Prince Hal

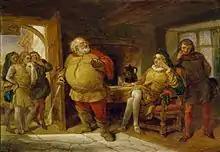
Hal listens to Falstaff's lies in "Henry IV, Part 1".

In the two plays, the diminutive "Hal" is only ever used of the prince, not of any of the other characters named "Henry". It is only one of the several versions of "Henry" used. In fact the prince is variously referred to in the plays as "Hal", "Harry" and "Harry Monmouth", but never as "Henry". Only Falstaff and Poins ever call the prince "Hal", and Poins does so only twice. In the two plays, Falstaff does so forty times, even hailing him as "King Hal" at his coronation.